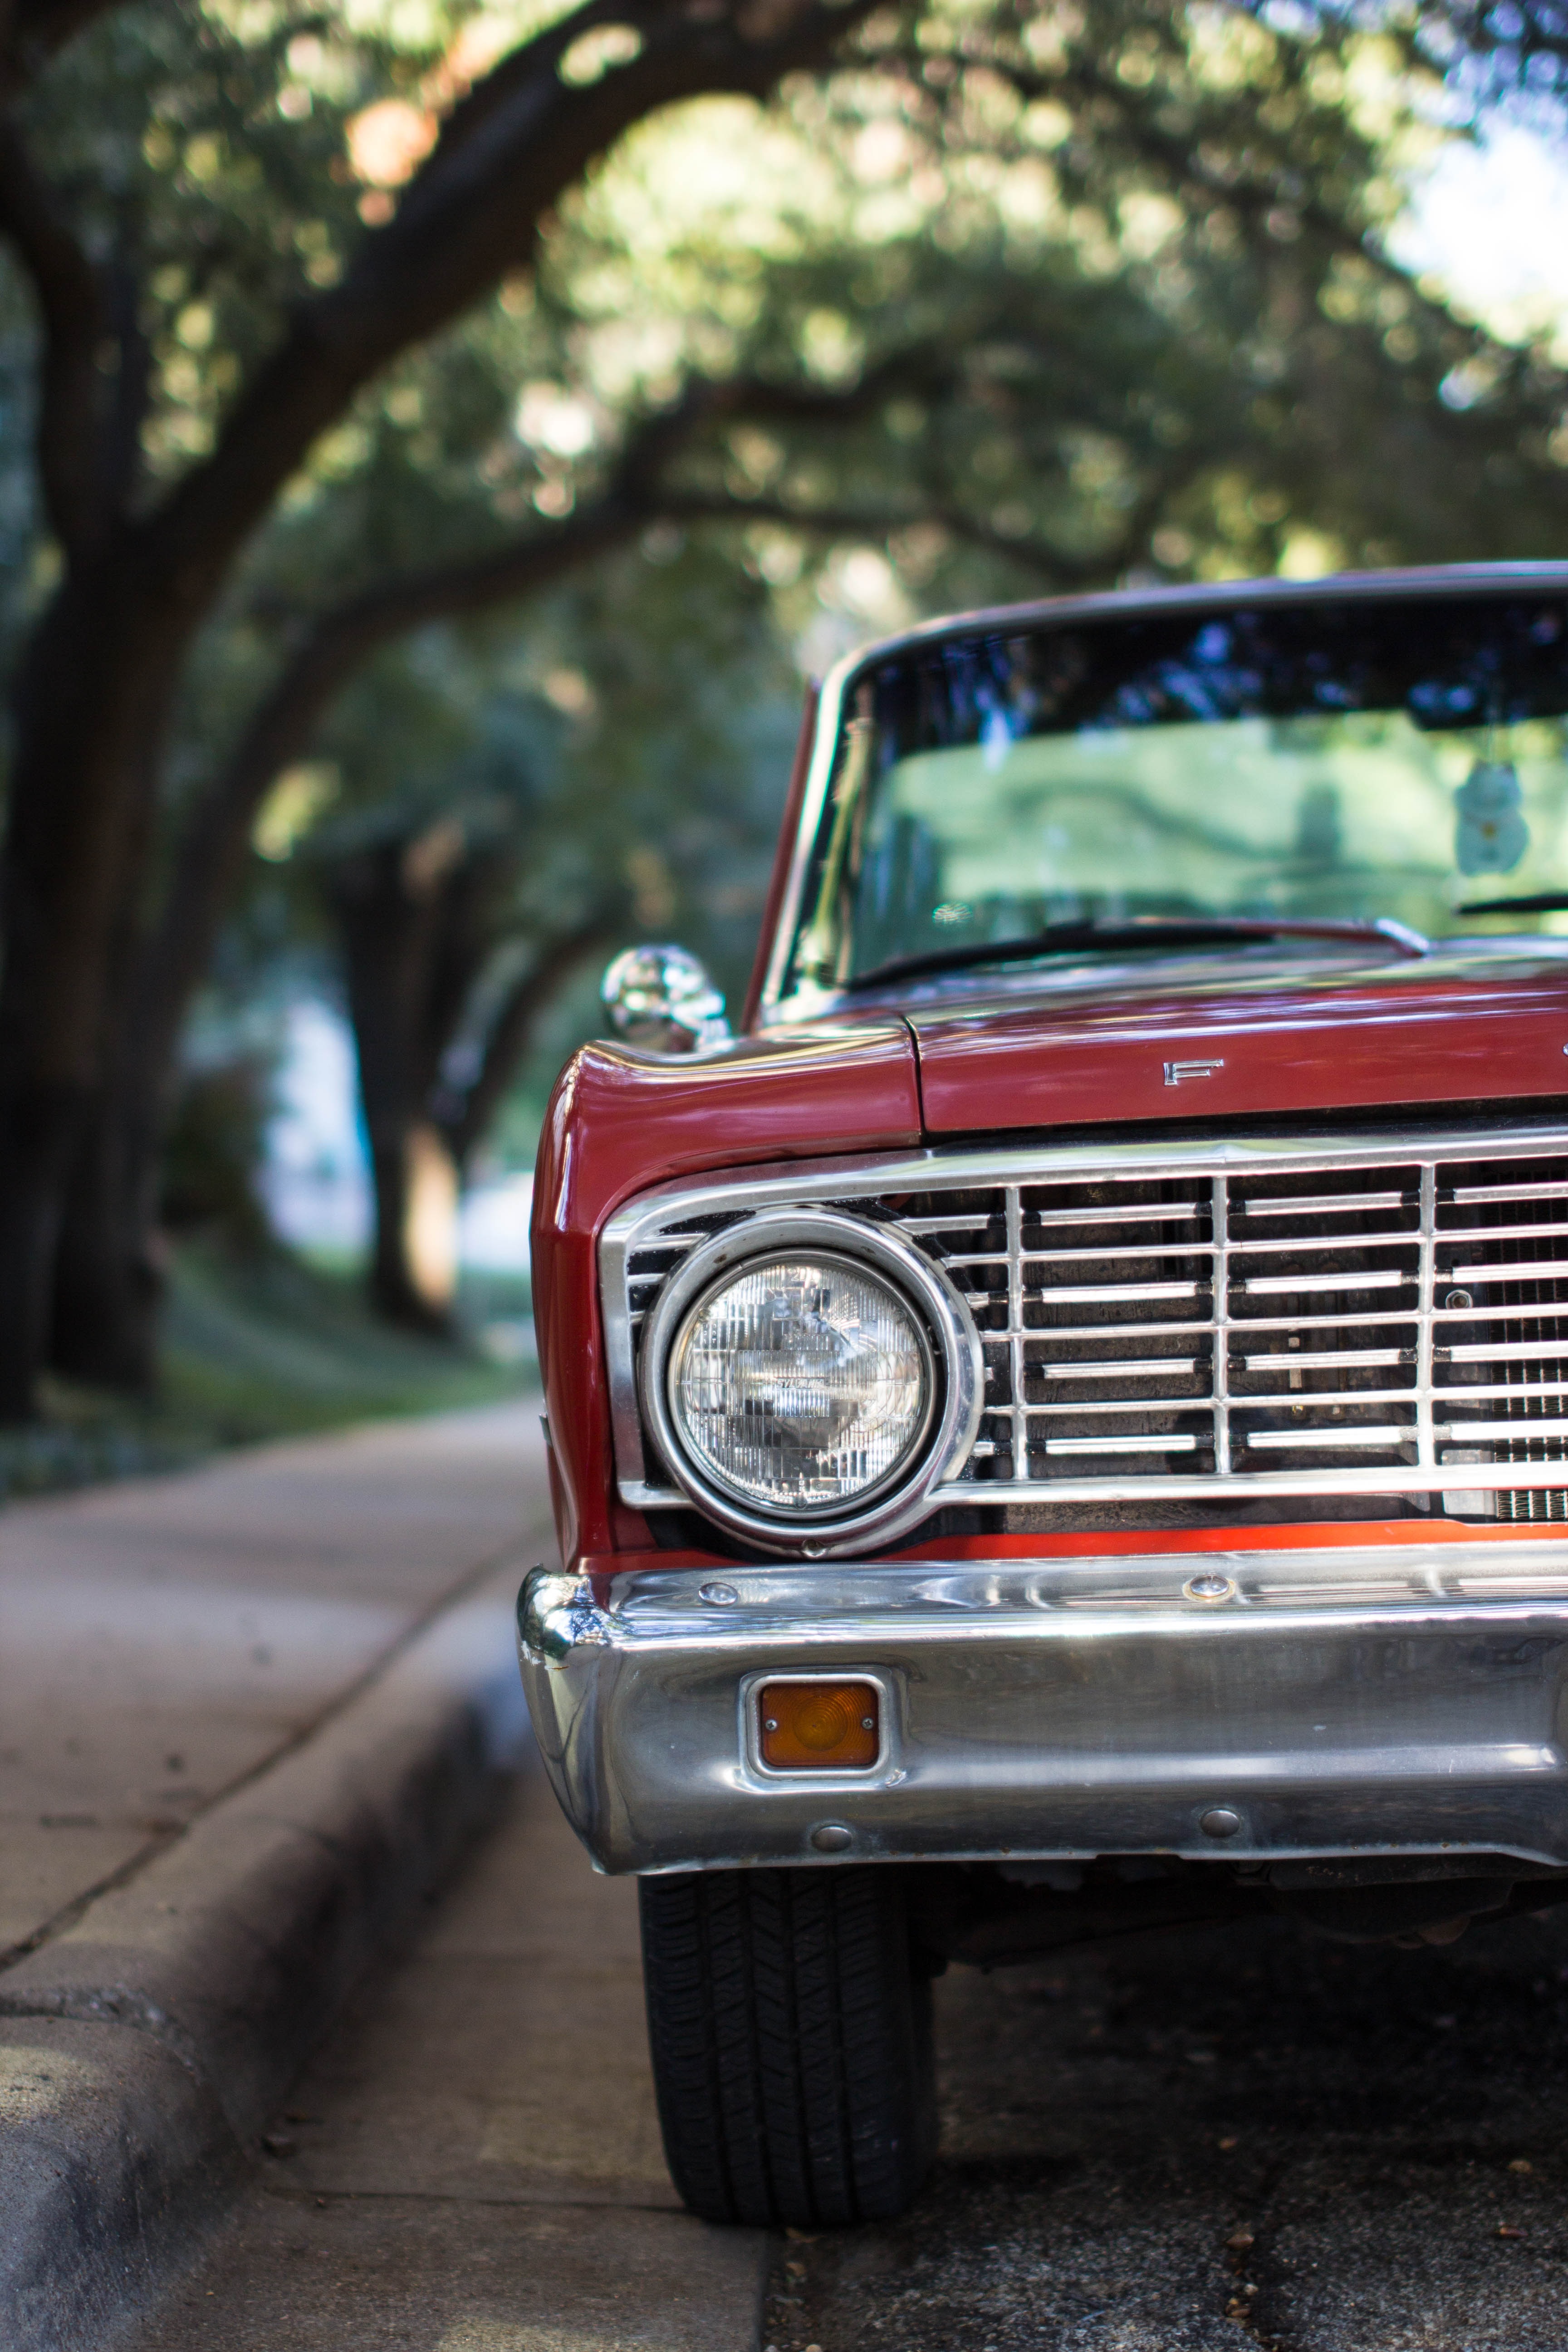
blur, road, street, car, automobile, pavement, transportation, transport, truck, vehicle, drive, nostalgia, headlight, emblem, automotive, motor vehicle, vintage car, hood, bumper, close up, trees, outdoors, chrome, focus, headlights, style, classic, antique car, pickup truck, off road vehicle, sport utility vehicle, land vehicle, automobile make, automotive exterior, automotive design, luxury vehicle, off roading, transportation system